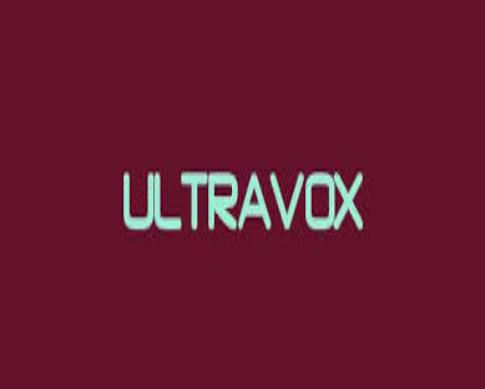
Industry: Leisure